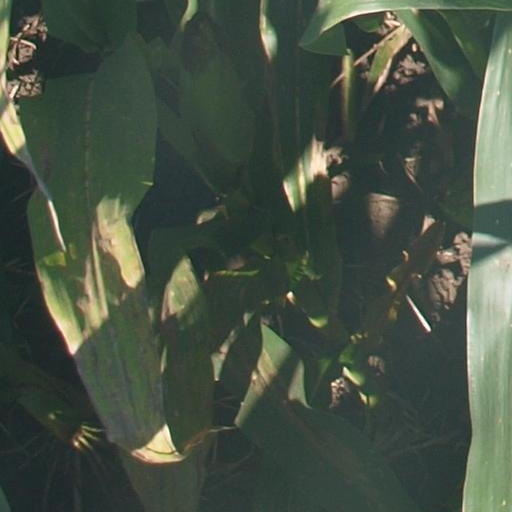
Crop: maize; corn